Alaric Jacob

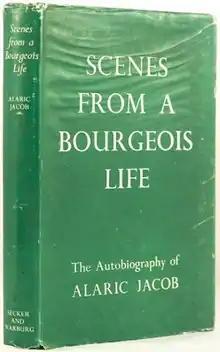
First edition

Jacob remained in London until May 1941 when became a war correspondent for the "Daily Express". He sailed to Cairo, taking the long sea route via Cape Town. He spent the next two years with the 8th Army in North Africa, initially covering the Siege of Tobruk and Operation Crusader. He was withdrawn from Tobruk shortly before it fell to the Germans and was posted to Tehran where he received permission from the Soviet Embassy to visit the Red Army in Azerbaijan. He returned to Egypt for the first and second Battle of El Alamein, before traveling to India. He covered Wingate's first 'Chindit' expedition in Burma, and the circumstances of Gandhi's fast. In the Soviet Union for four months, he covered the Battle of Kursk and Stalin's counterattack. He described his experiences in "A Traveler's War" published in 1944.